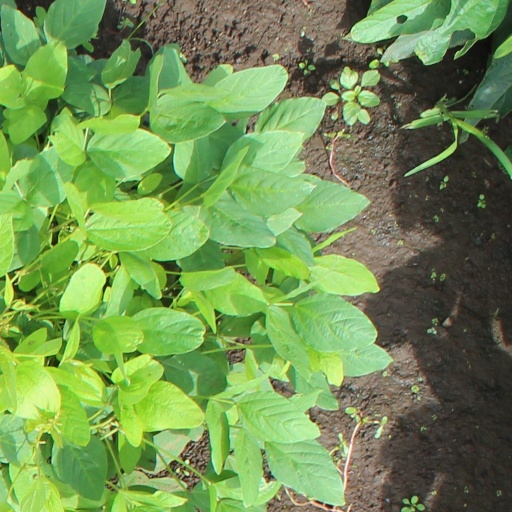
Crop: soybean